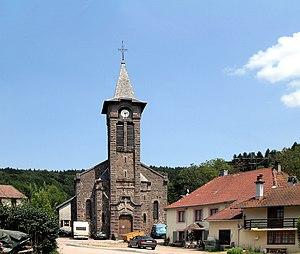
L*église des Saints-Anges et Sainte-Barbe à Châtas
Châtas est une commune française située dans le département des Vosges, en région Grand Est.